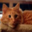
Label: cat